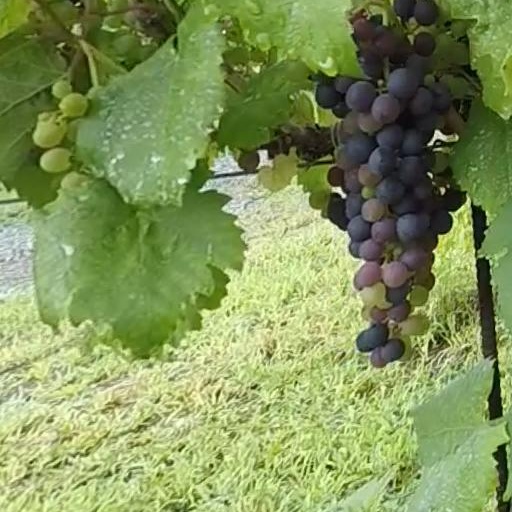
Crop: grape